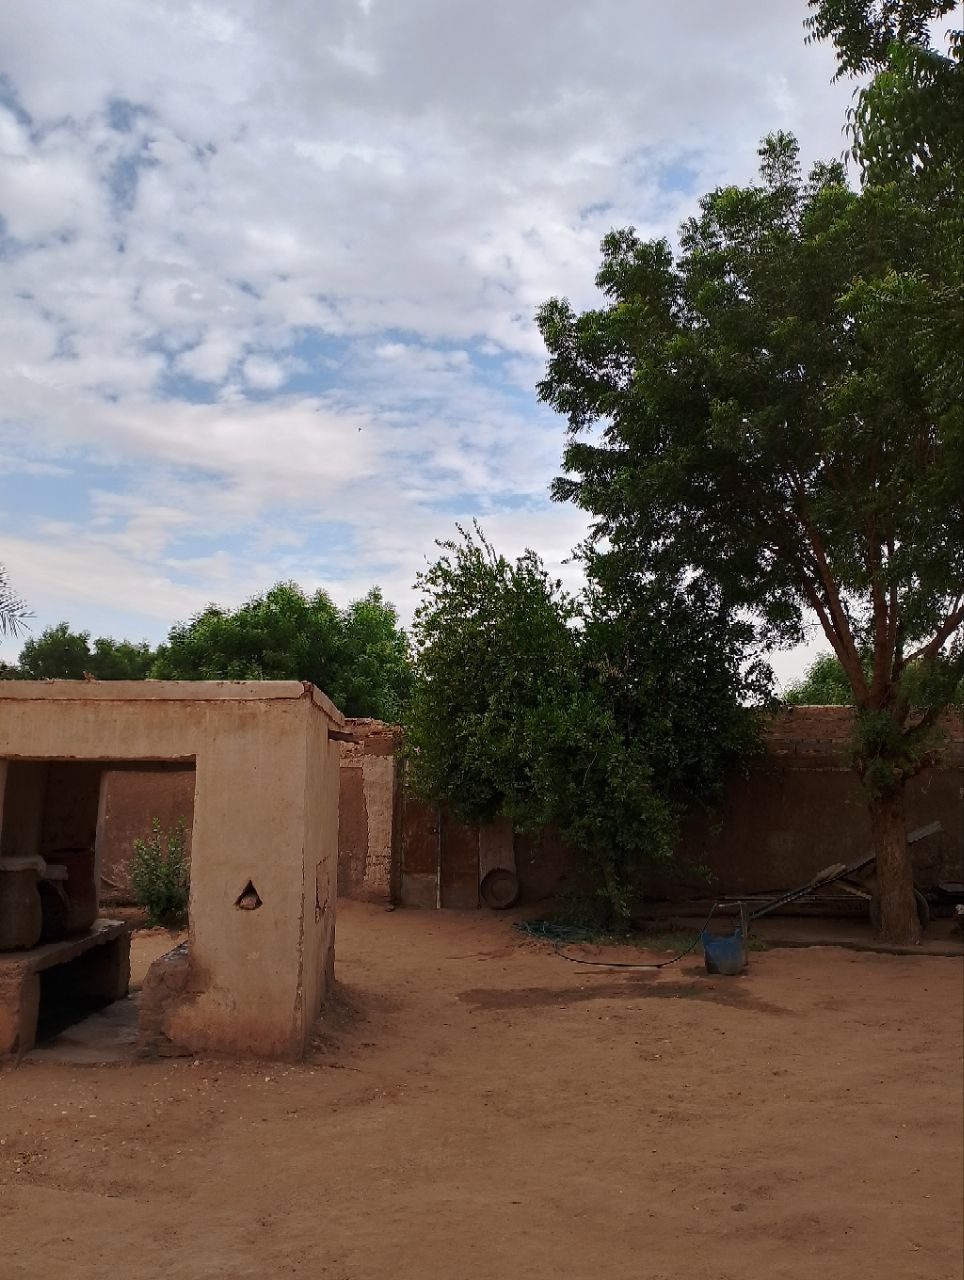
الوصف بالفصحى: أشجار و غرفة تحوي اواني فخارية لحفظ المياه
الوصف بالعامية السودانية: شجر و مزيرة
التصنيف: Rural & Daily Life